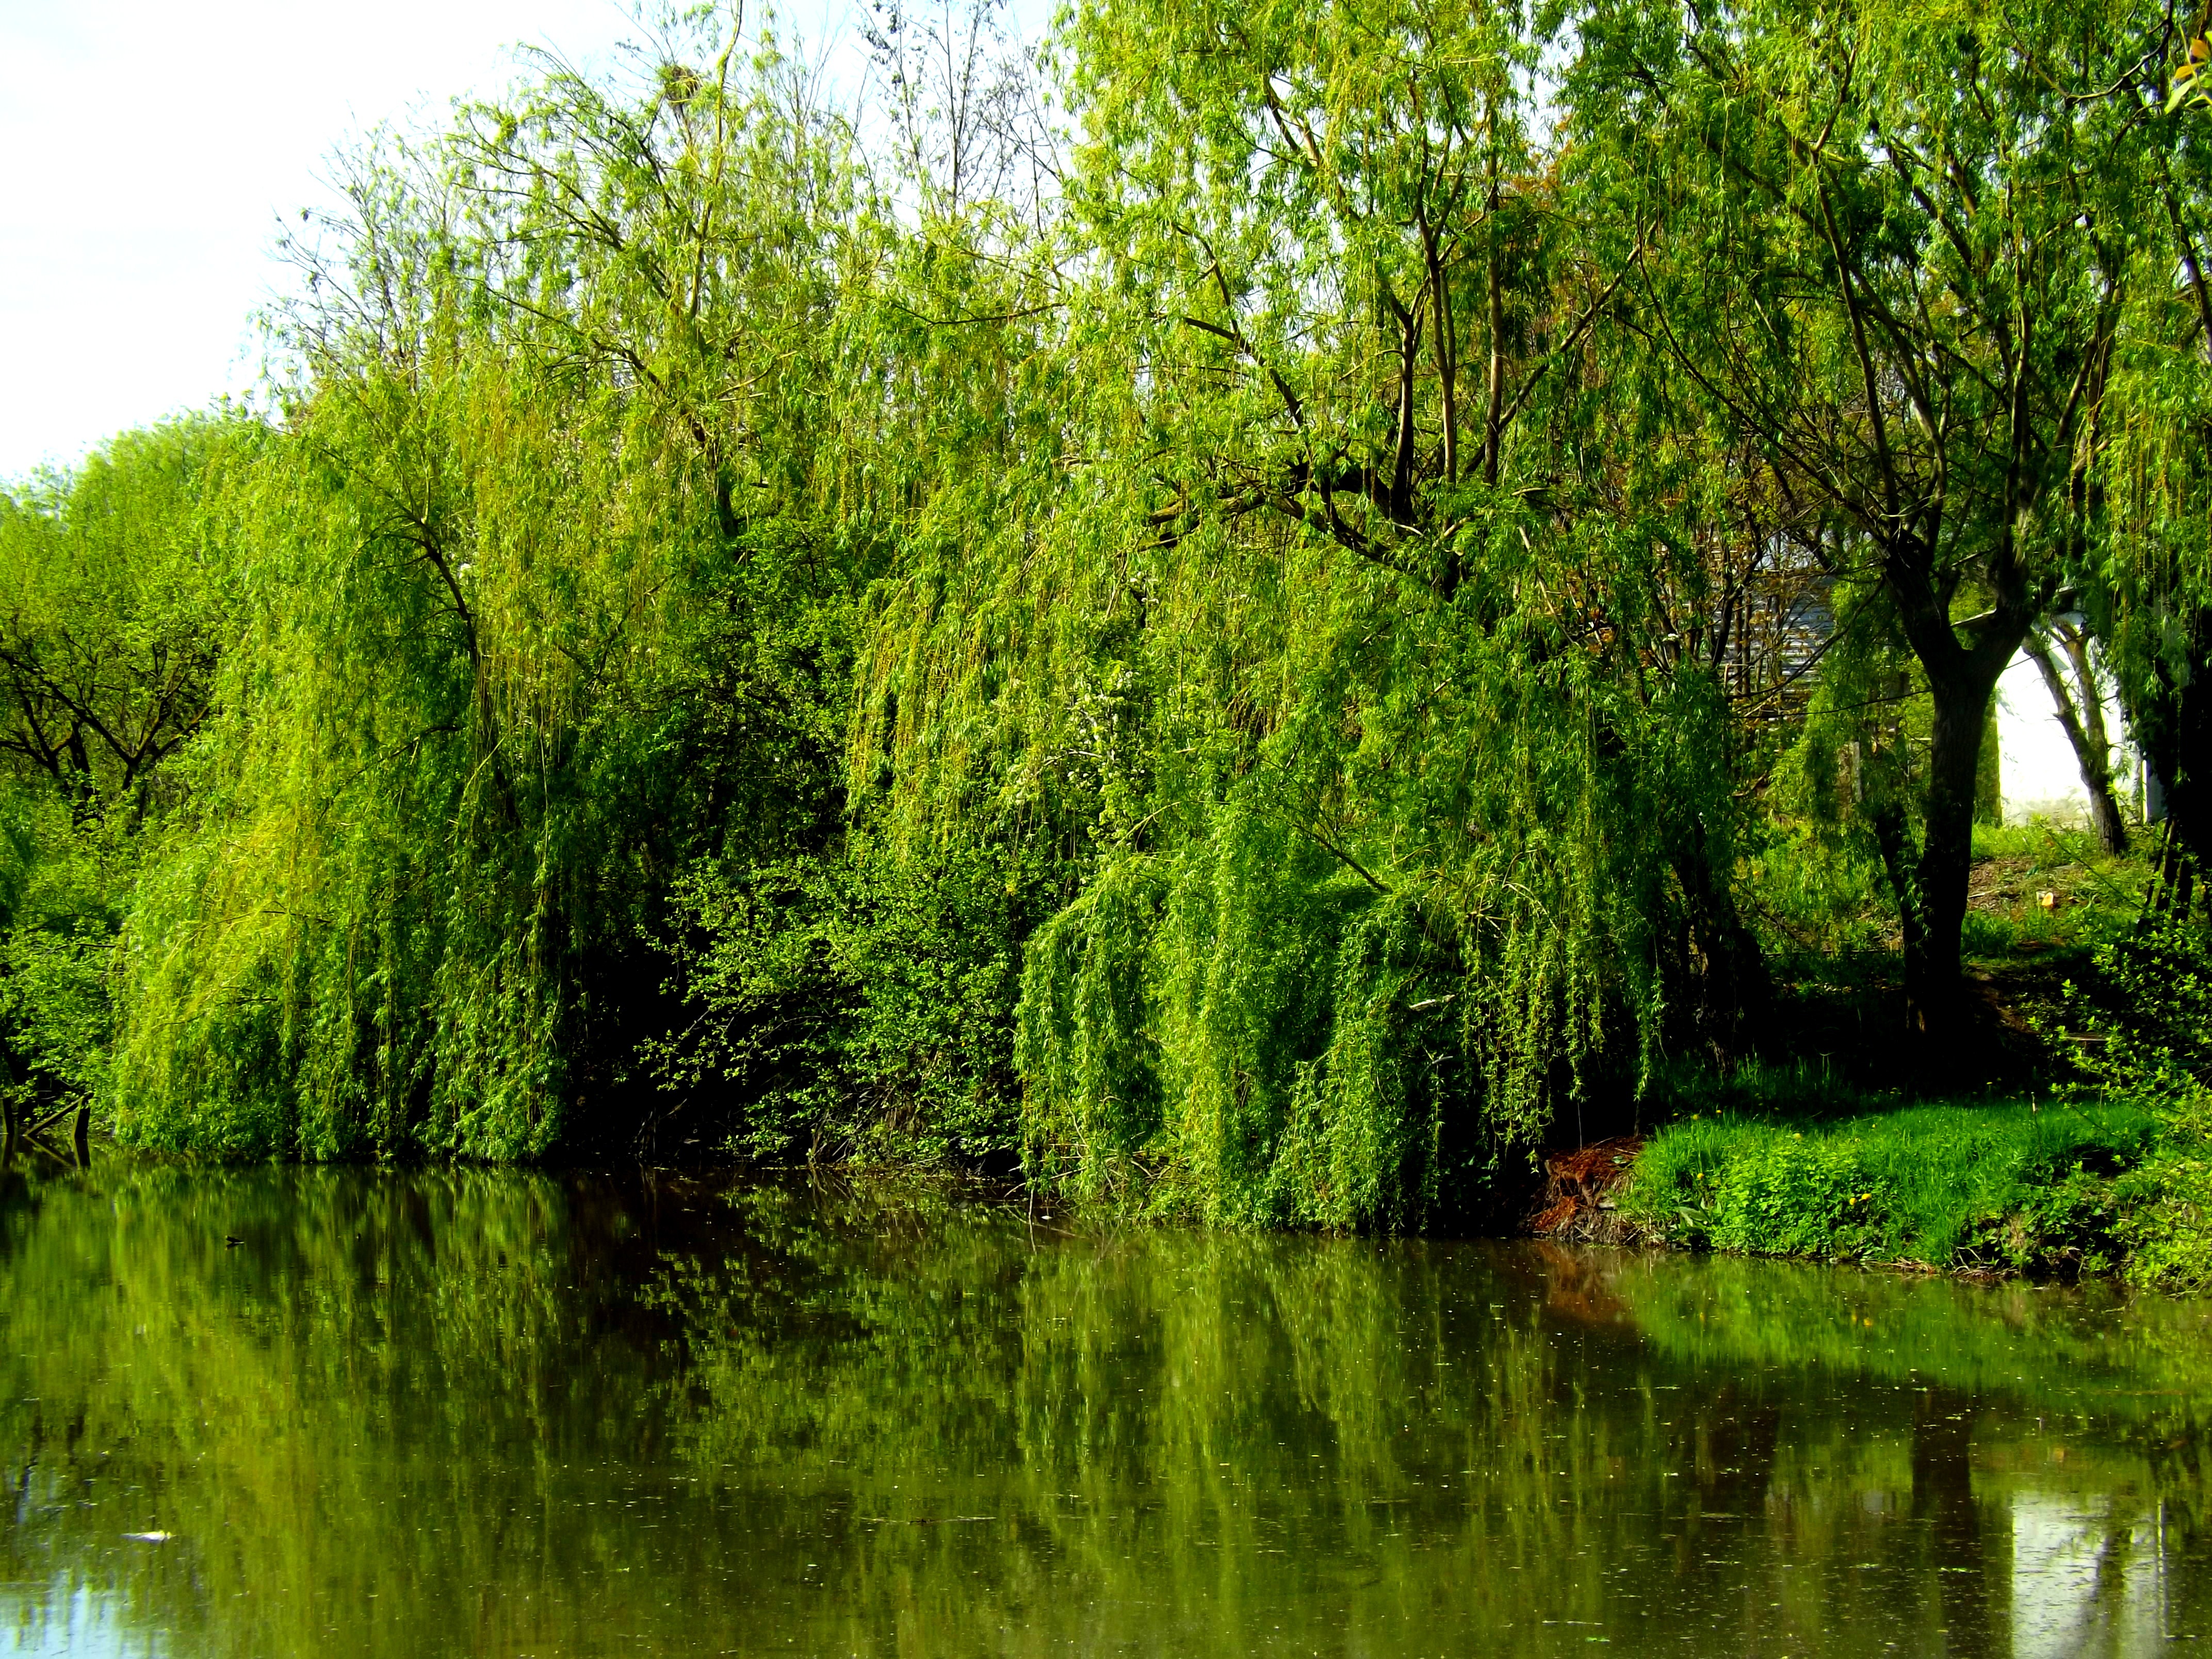
landscape, tree, water, nature, forest, grass, swamp, branch, plant, meadow, leaf, flower, lake, river, pond, green, reflection, botany, waterway, willow, vegetation, mirror, wetland, woodland, habitat, ecosystem, balta, natural environment, woody plant, bayou, riparian forest